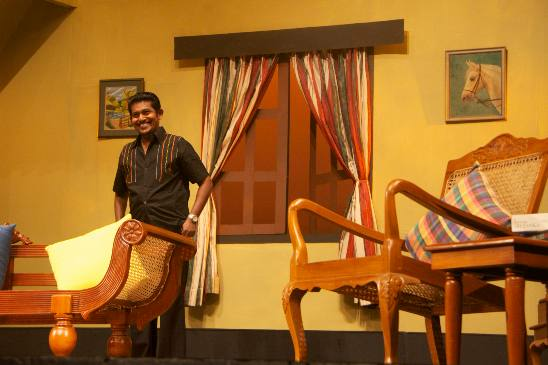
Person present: Yes